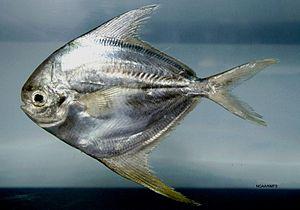
Stromateoidei est un sous-ordre de poissons de l'ordre des Perciformes.